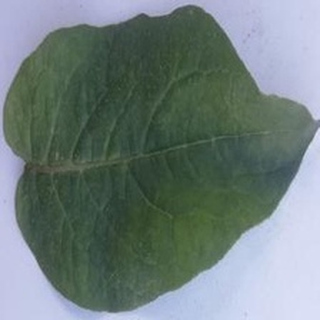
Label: healthy_potato